Tree of Ténéré

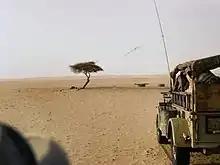
Tree of Ténéré (1961)

The Tree of Ténéré (French: ) was a solitary acacia ("Vachellia tortilis" subsp. "raddiana") that was once considered the most isolated tree on Earth. It was a landmark on caravan routes through the Ténéré region of the Sahara Desert in northeast Niger, so well known that it and the Arbre Perdu (Lost Tree) to the north are the only trees to be shown on a map at a scale of 1:4,000,000. The tree is estimated to have existed for approximately 300 years until it was knocked down in 1973 by a drunk truck driver.